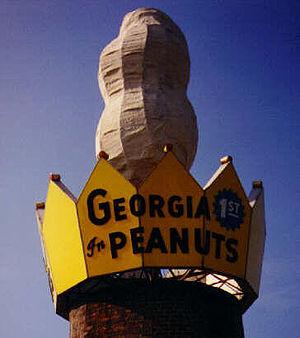
Ashburn est une municipalité et le siège du comté de Turner, en Géorgie, aux États-Unis. Sa population était de 4 152 habitants au recensement de 2010.